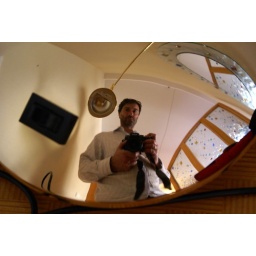
Reflected in the lamp base in the hotel room.   May 2007